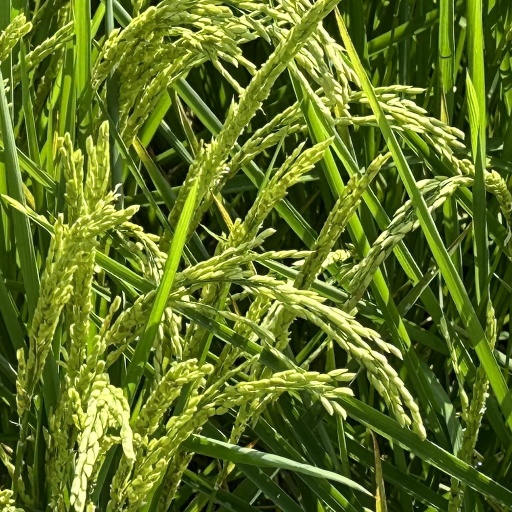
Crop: rice